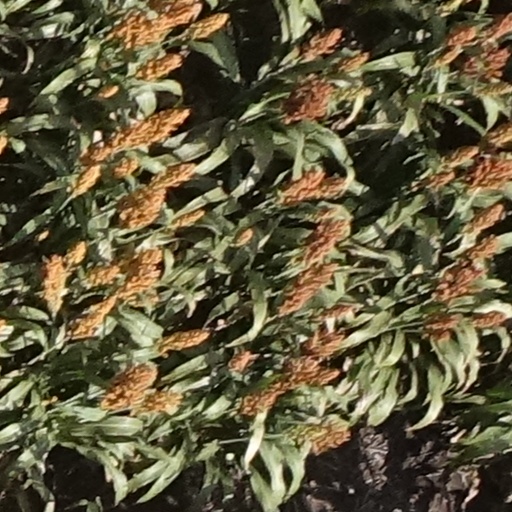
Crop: sorghum